Crinum latifolium

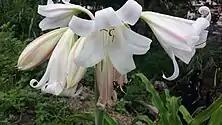

Crinum latifolium is a herbaceous perennial flowering plant in the amaryllis family (Amaryllidaceae). It arises from an underground bulb. The flowering stems are stout, reaching about 2 m in height. The leaves are long, linear and ligulate. The flowers are white and arranged in an umbel. It grows naturally in Asia, from India and Sri Lanka through much of mainland Southeast Asia to south China (Guangxi, Guizhou, Yunnan). It is also reportedly naturalized in the West Indies and in the Chagos Archipelago.